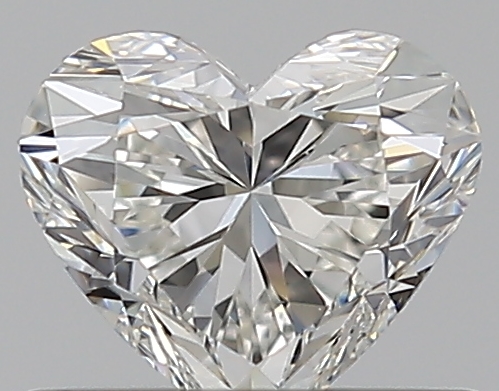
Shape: heart
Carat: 0.5
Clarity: IF
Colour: H
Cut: EX
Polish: EX
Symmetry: EX
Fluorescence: N
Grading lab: GIA
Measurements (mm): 4.8 x 5.47 x 3.32